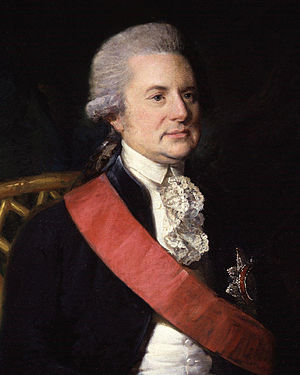
George Macartney
George Macartney, 1. Earl Macartney var en britisk statsmand, kolonialembedsmand og diplomat.